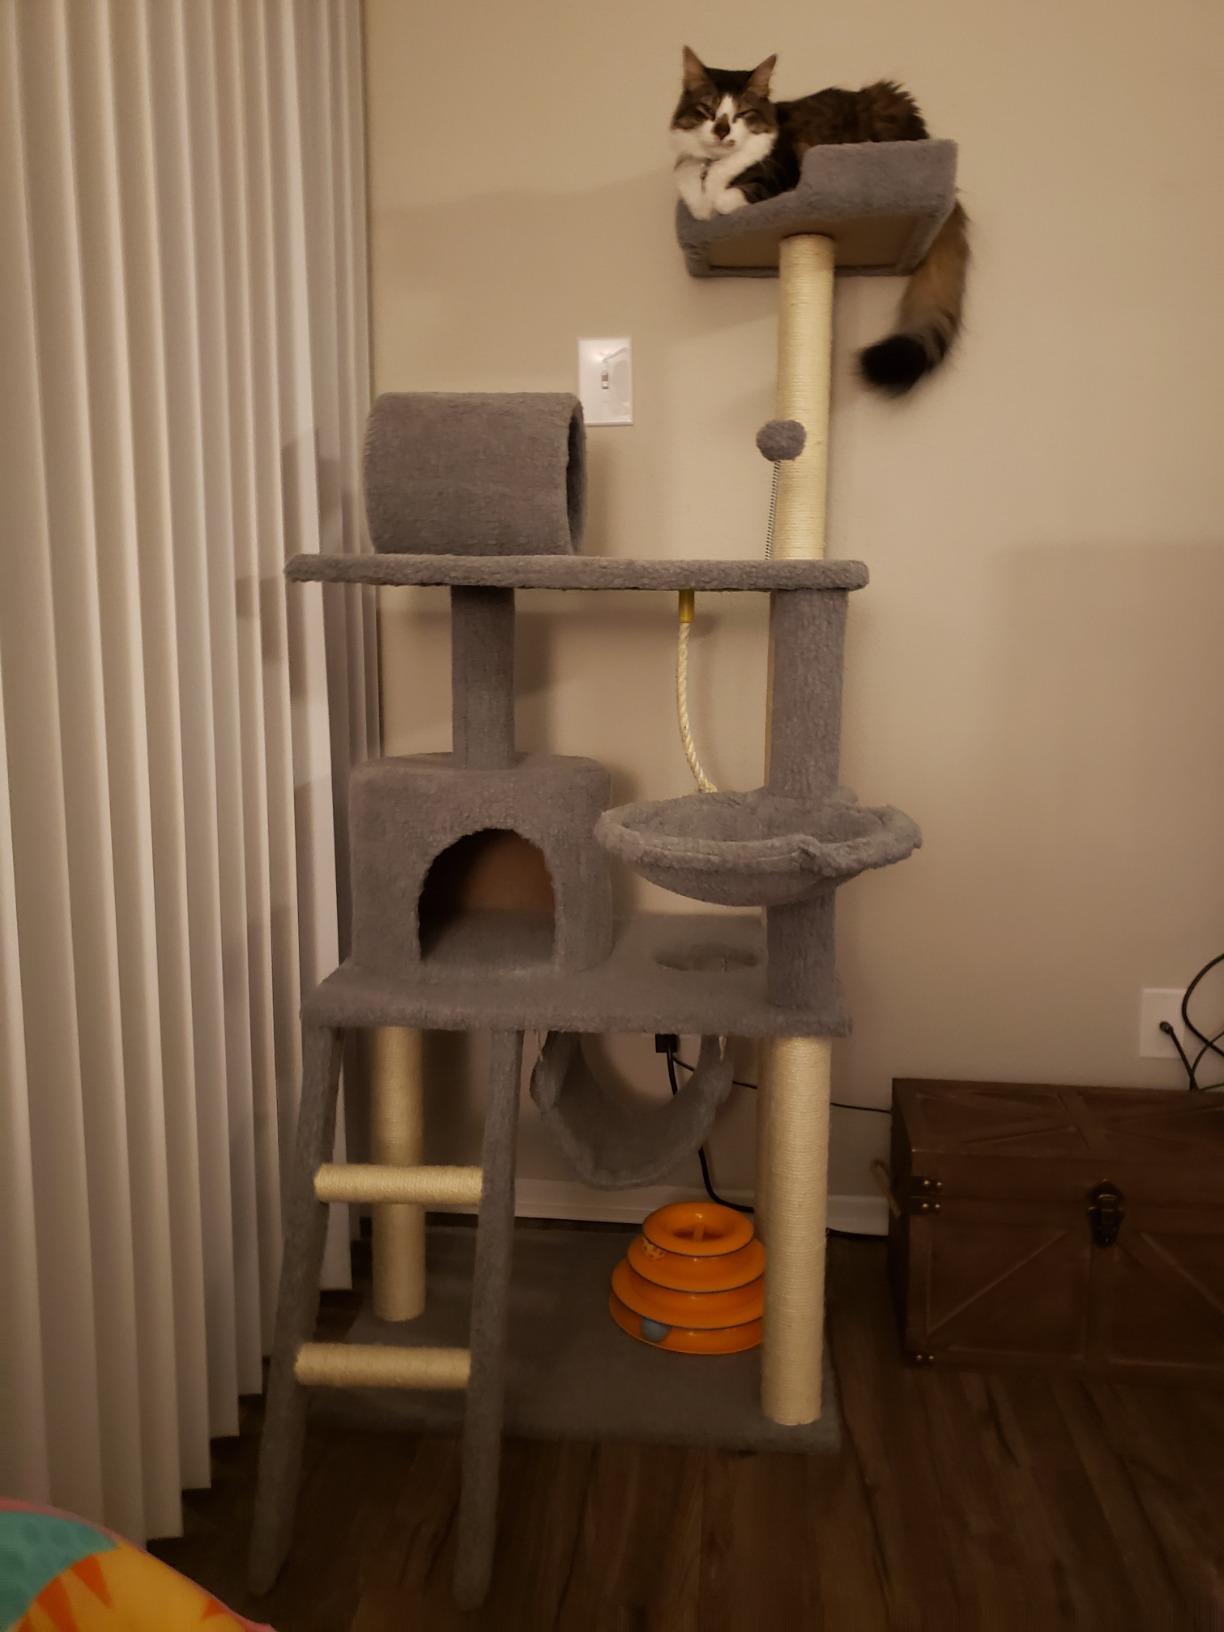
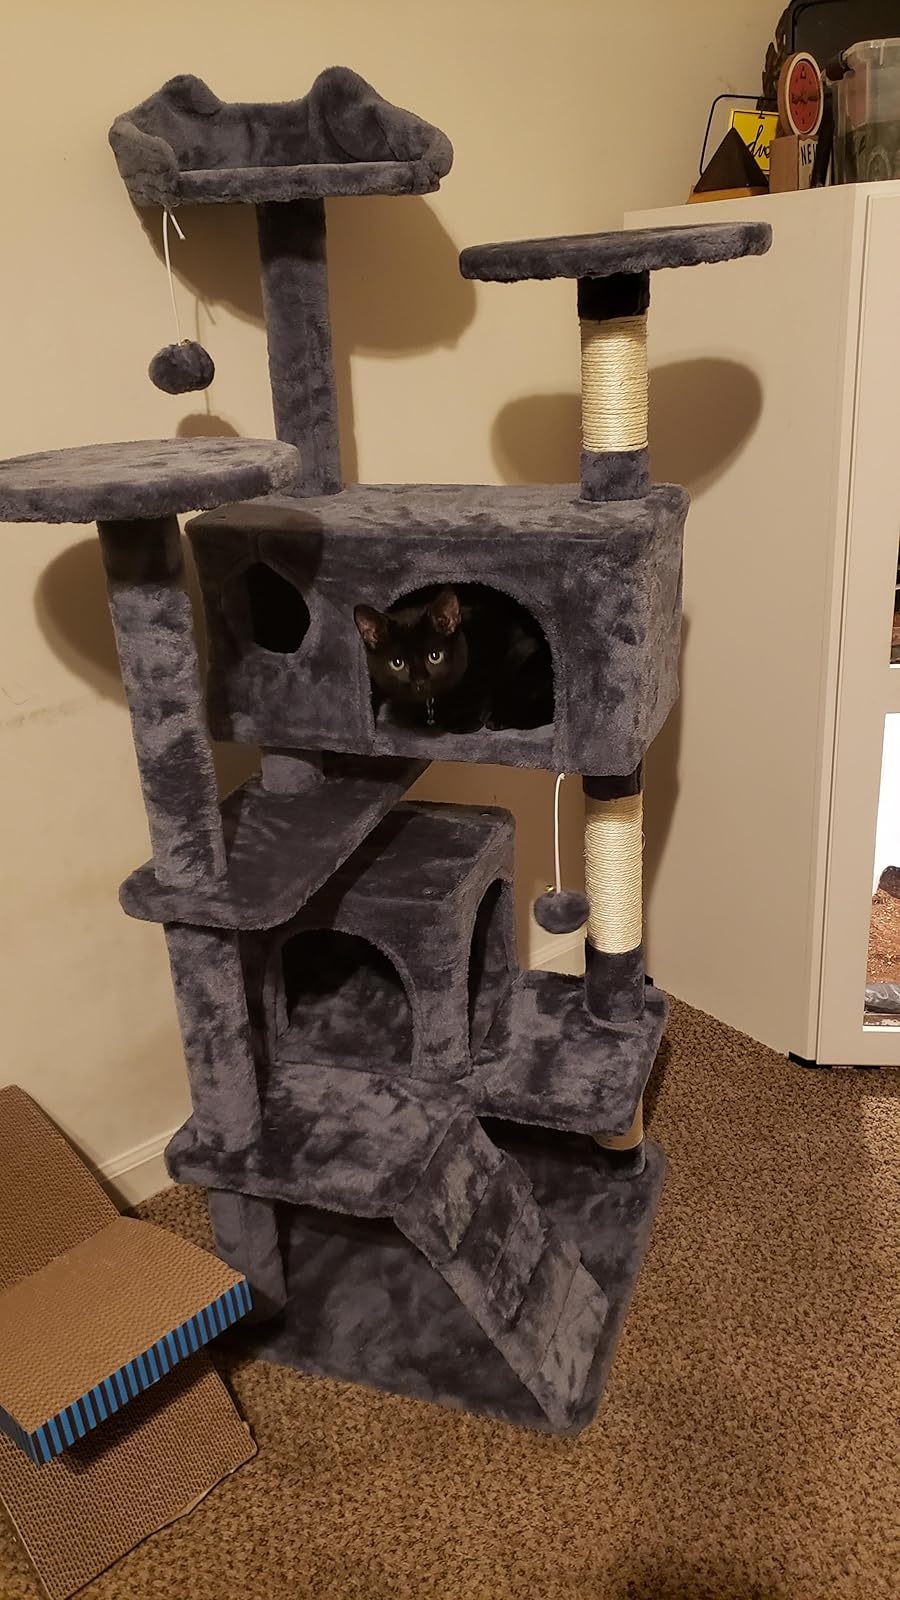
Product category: items_cat tree
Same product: no